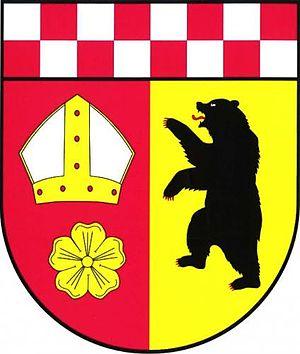
Nedvězí est une commune du district de Svitavy, dans la région de Pardubice, en République tchèque. Sa population s'élevait à 213 habitants en 2017.